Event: Nepal Earthquake
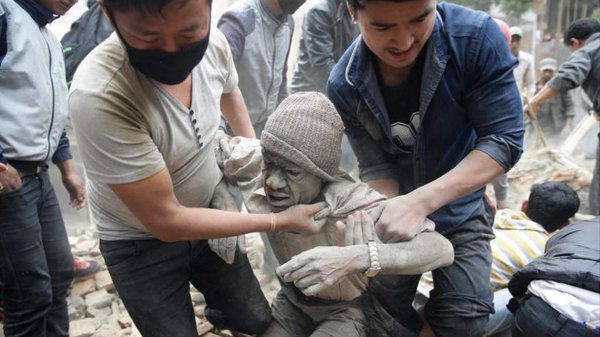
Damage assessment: damage